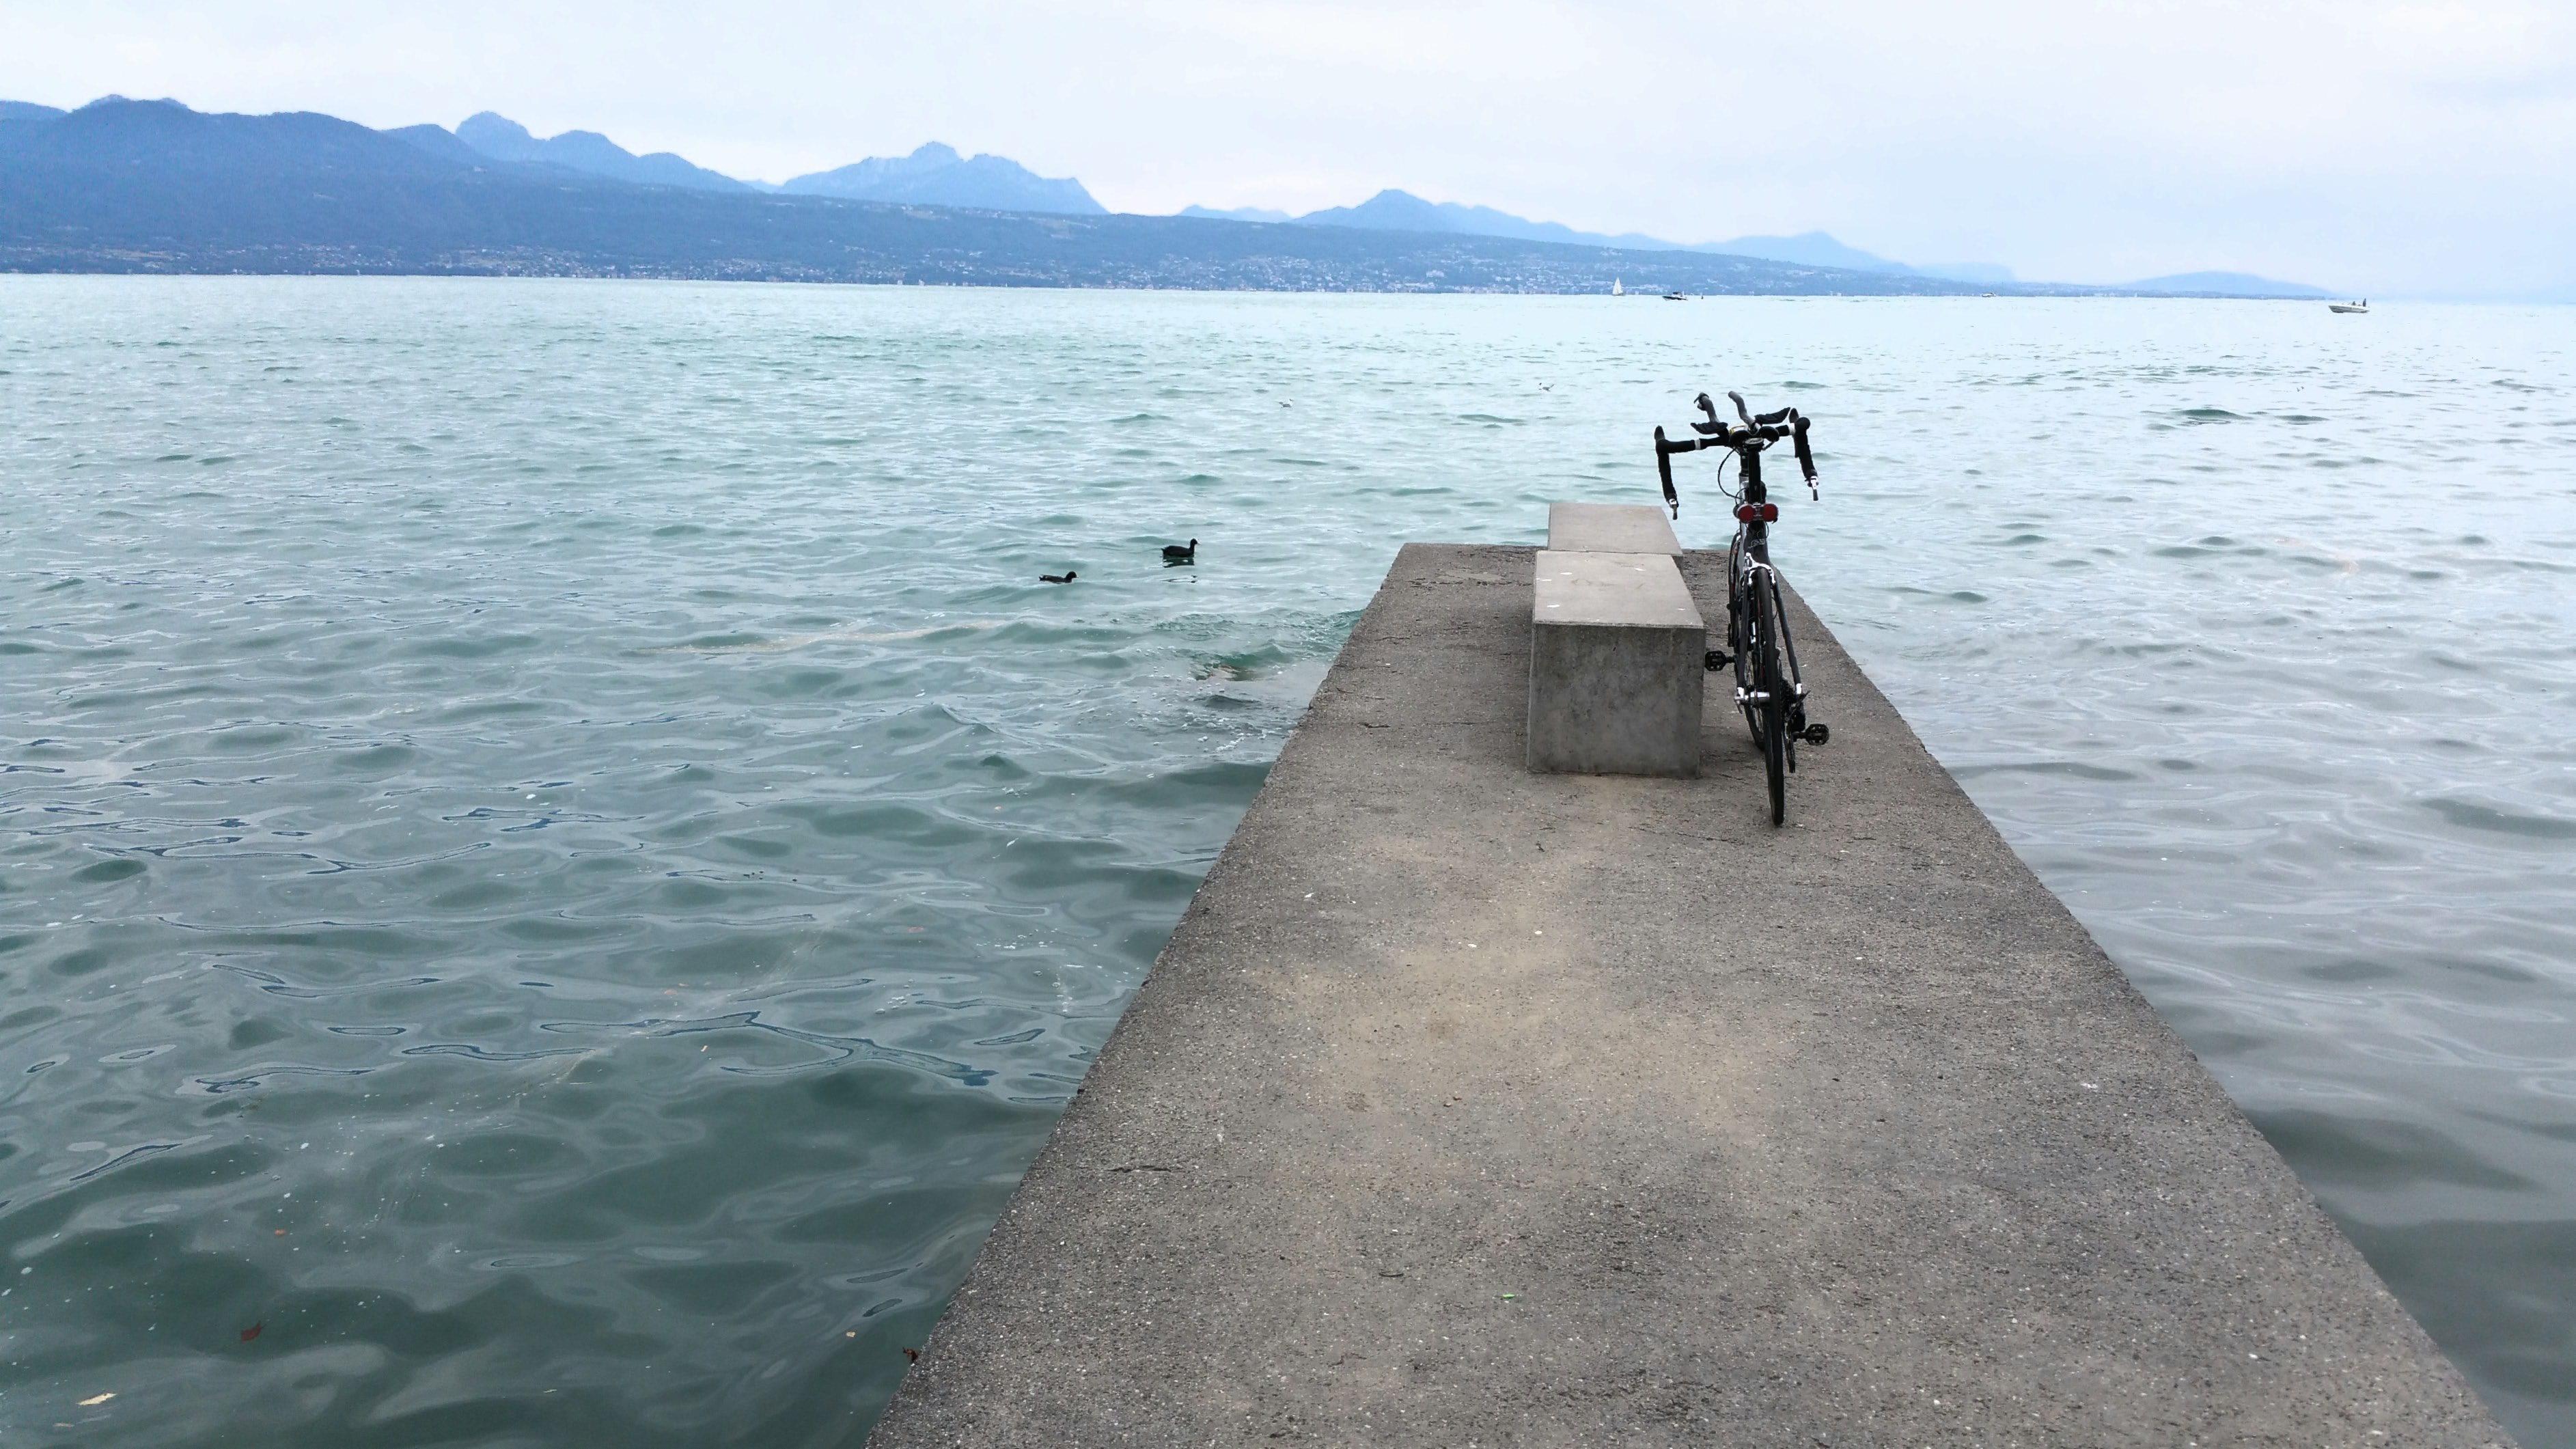
sea, coast, water, ocean, sport, boat, shore, lake, bike, pier, travel, vehicle, bay, cycling, boating, channel, breakwater, cape, mountain scenery, bicycle touring